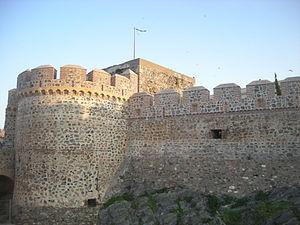
Le château de San Miguel est situé dans la ville d'Almuñecar, province de Grenade, Andalousie, en Espagne. C'est un château arabe délimité par les vestiges de l'enceinte originale intérieur à celui existant dans actuellement. Cette enceinte extérieure, définitive, traversait l'ancien château du XVIᵉ siècle. Le château se trouve sur une petite montagne qui rend difficile son accès et sur laquelle on peut observer les vestiges de la muraille arabe. Il possède une grand fossé et un pont basculant. Au long de ce bâtiment, se trouvent des tours de différentes formes. Certaines parties du bâtiment terminent avec des créneaux pyramidaux. La tour de l'hommage, qui se trouvait à l'intérieur, est détruite. C'est un château avec un site spectaculaire, d'où on peut contempler des belles vues d'Almuñecar.